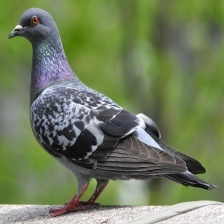
Species: ROCK DOVE
Scientific name: COLUMBA LIVIA